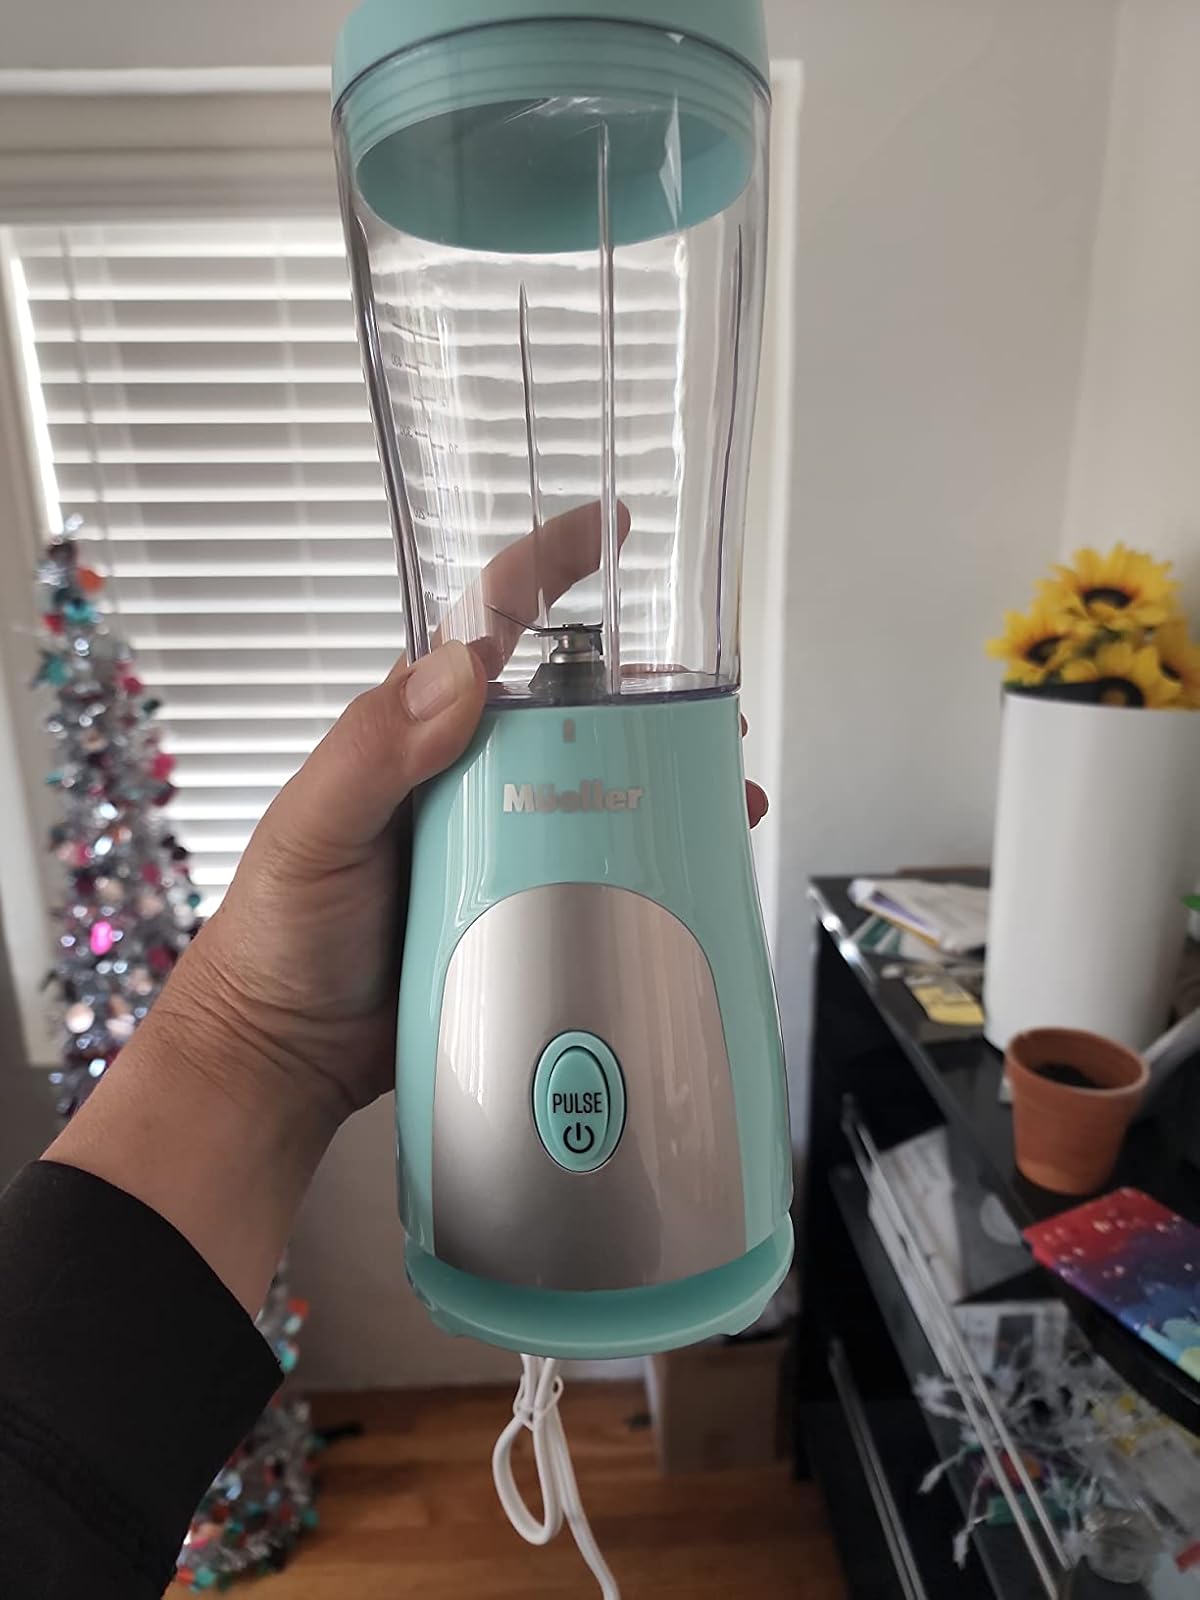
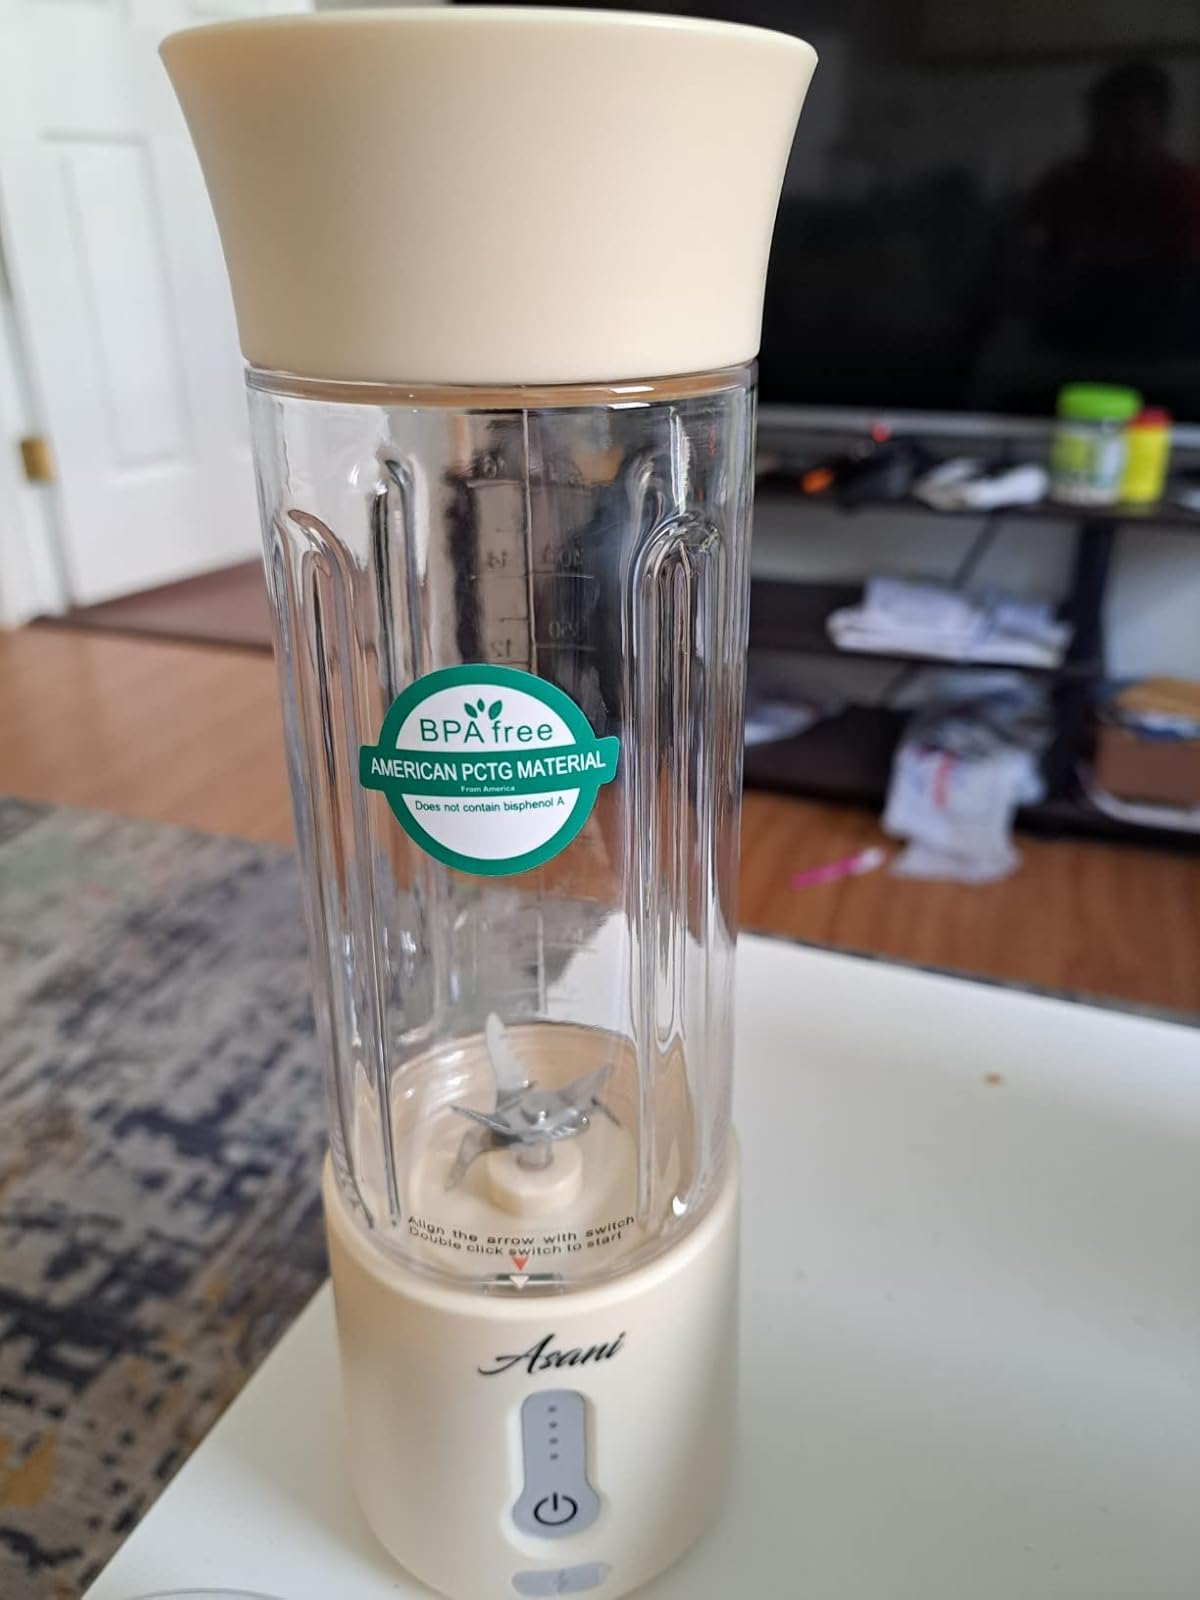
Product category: items_blender
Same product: no